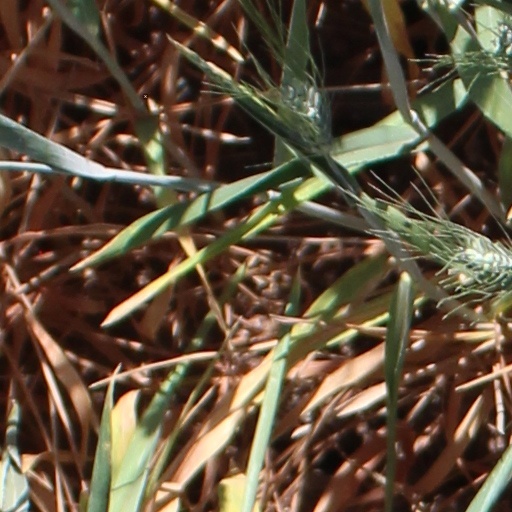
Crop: wheat